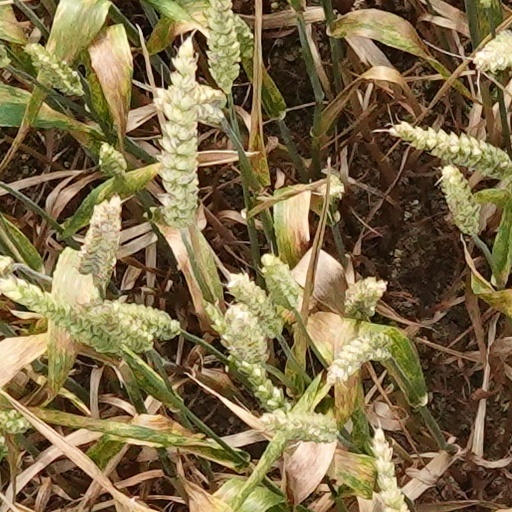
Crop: wheat